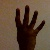
The image shows a hand gesture representing the number 4 in Indian Sign Language.